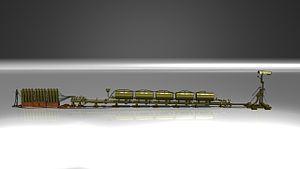
Le grand lance-flammes de Livens était un énorme lance-flammes utilisé très ponctuellement par l'armée britannique durant la Première Guerre mondiale.
William Howard Livens était un ingénieur, un soldat de l'armée de terre britannique et un inventeur particulièrement connu pour la conception d’armes chimiques et incendiaires. Ingénieuses et intelligentes, les créations réussies de Livens « ont été caractérisées par leur facilité d’utilisation et leur facilité de production en grande série ». Dans une notice nécrologique, Sir Harold Hartley a déclaré : « Livens a combiné une grande énergie, un esprit d'entreprendre avec un flair pour voir des solutions simples, et un génie inventif ».
Le lance-flammes est une arme terrestre conçue pour projeter un liquide enflammé. Cette arme est soit manipulée par un fantassin, soit intégrée à l'armement d'un char. L'effet létal est obtenu soit en arrosant directement la victime de liquide enflammé, soit en l'exposant à une forte chaleur, soit par consommation de l'oxygène dans un espace clos. On compte aussi sur l'effet dissuasif de cette arme, par la terreur que provoque la perspective d'être brûlé vif. L'arme peut également permettre d'incendier des bâtiments ou des véhicules.